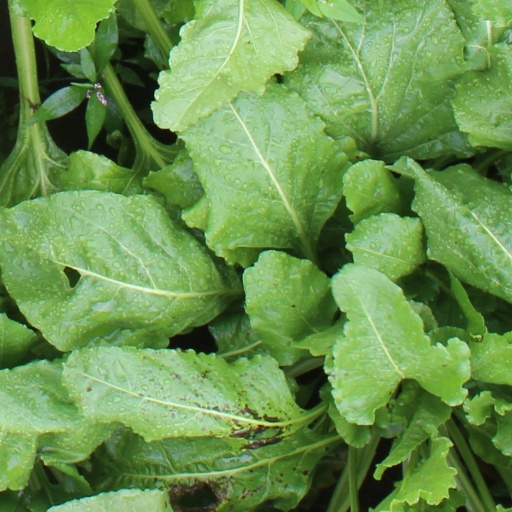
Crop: sugar beet